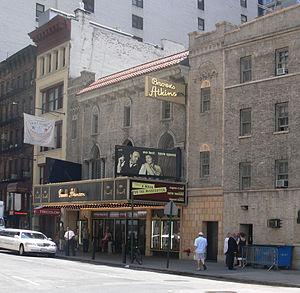
Le Brooks Atkinson Theatre est un théâtre de Broadway situé au 256 West 47th Street dans le Theater District, dans le centre de Manhattan, à New York.